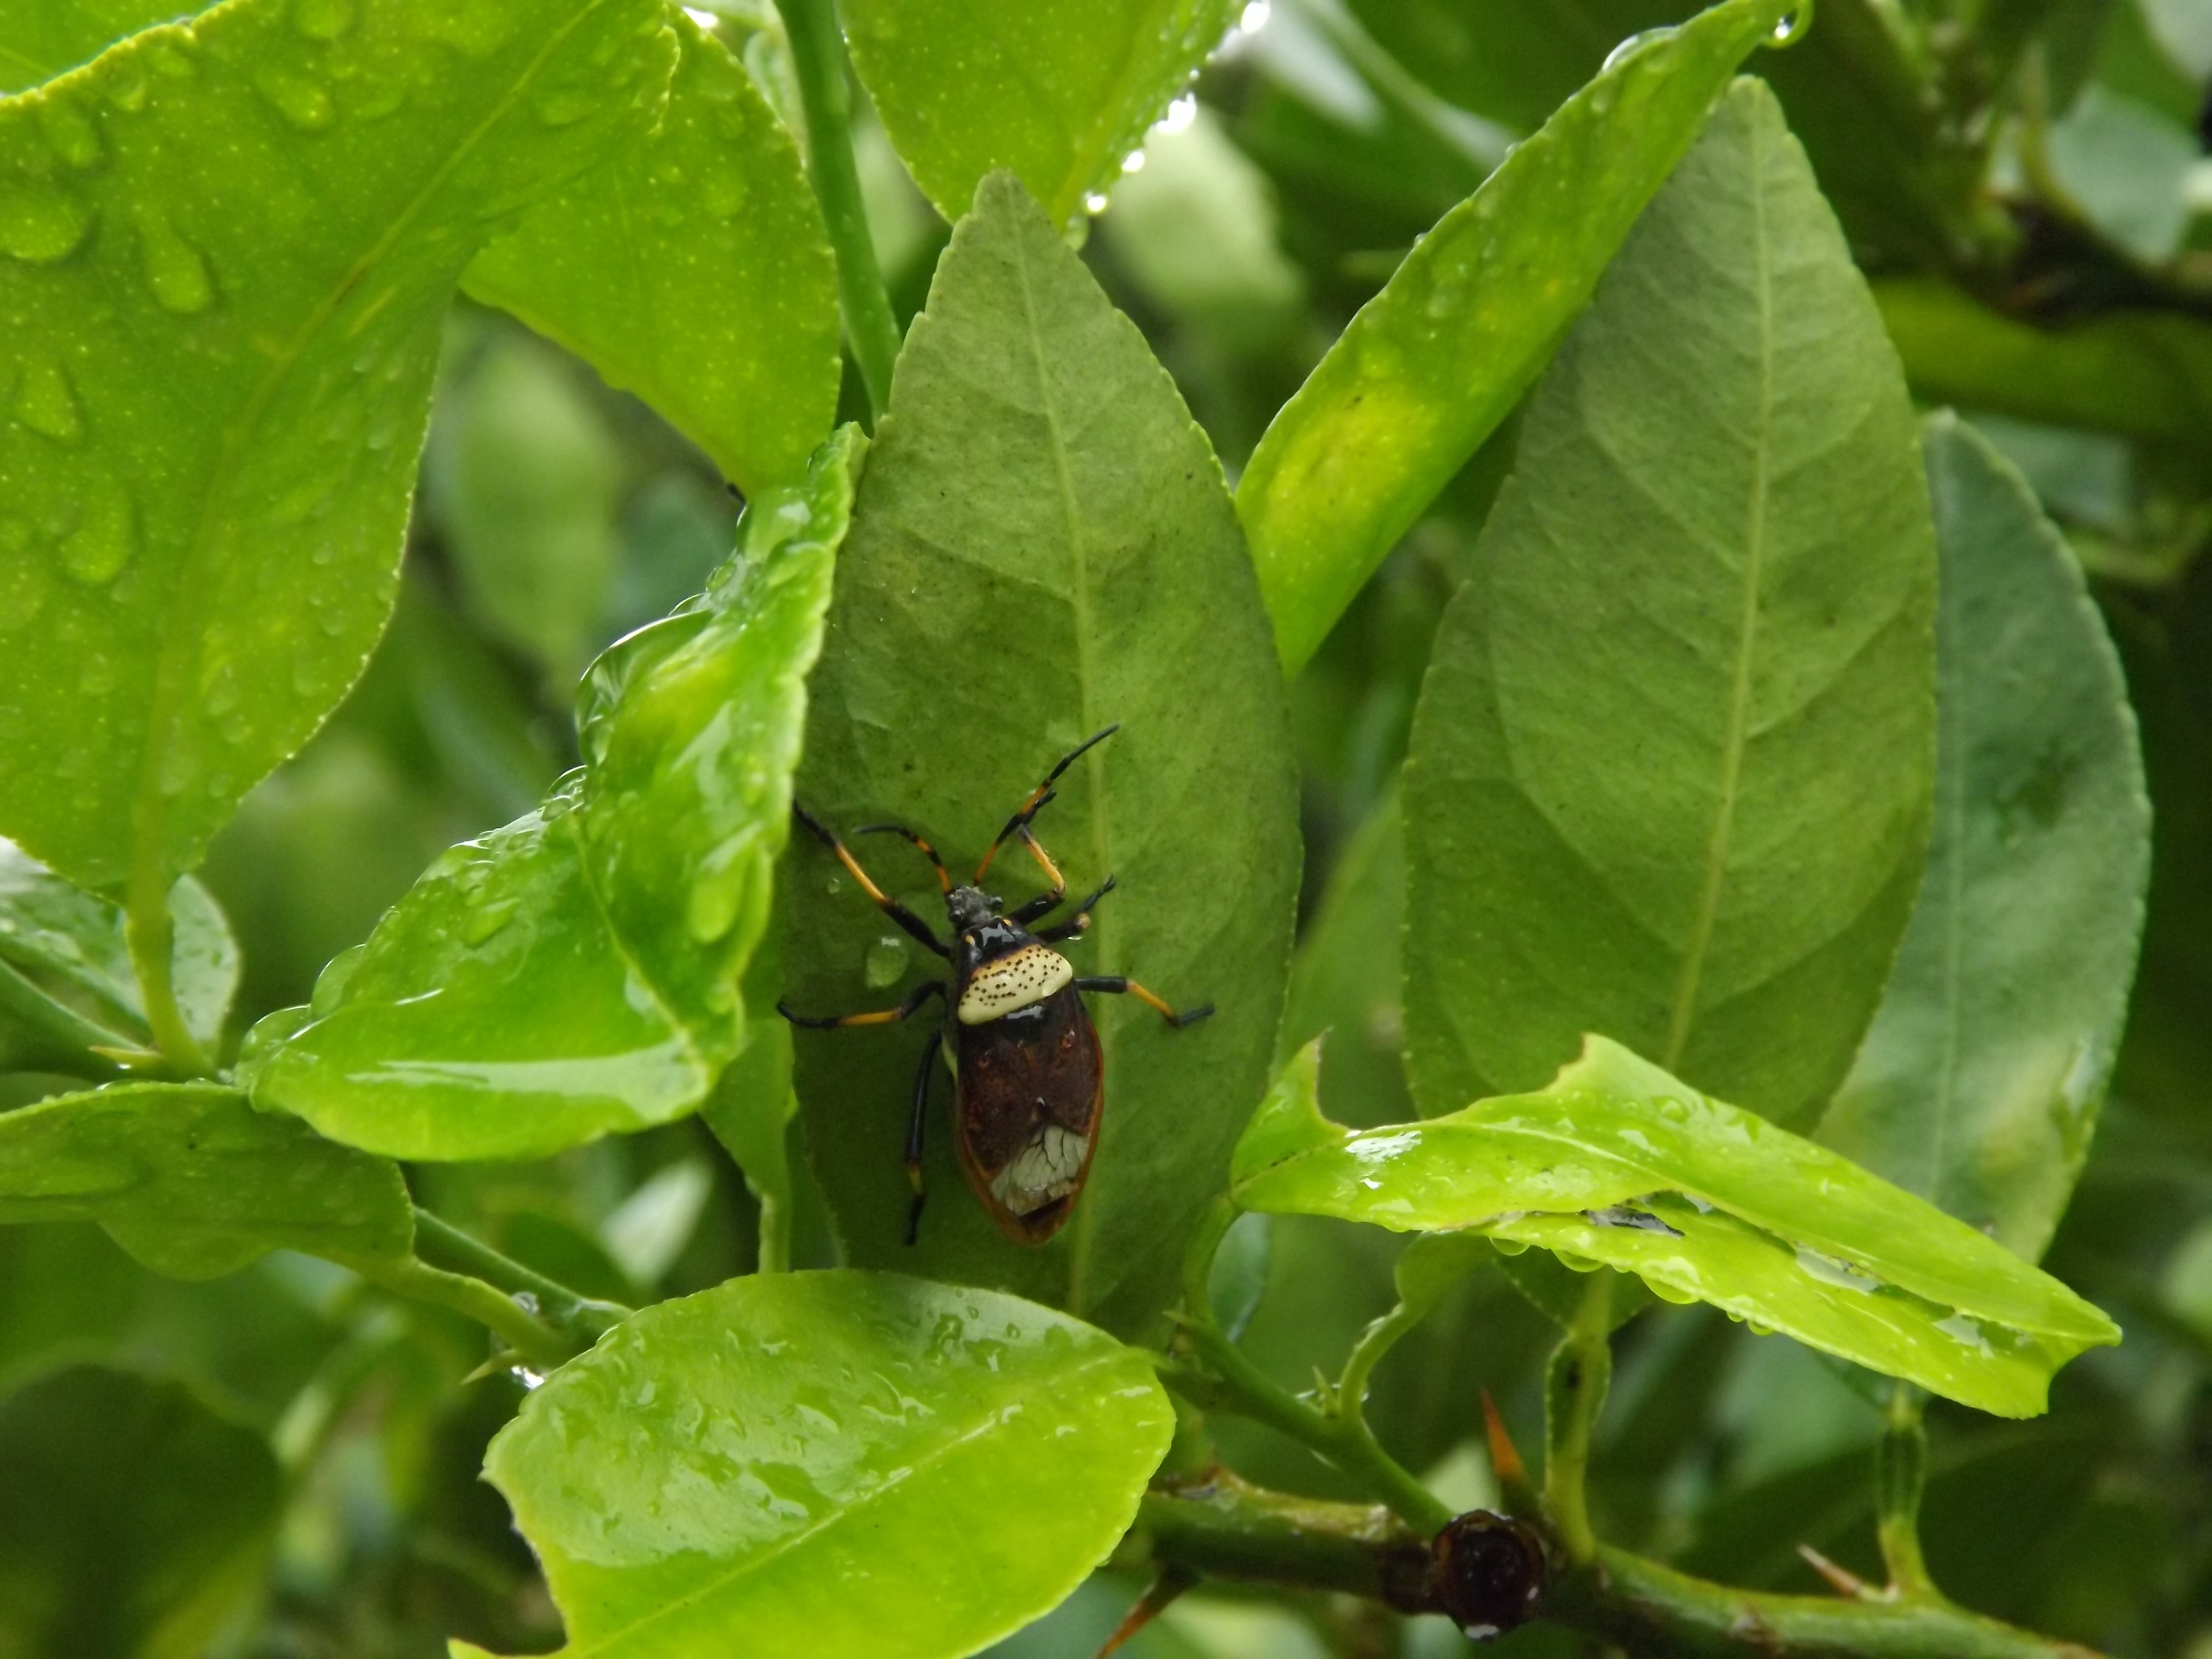
nature, leaf, flower, animal, green, produce, insect, garden, fauna, invertebrate, animal world, arthropod, maria smelly, membrane winged insect